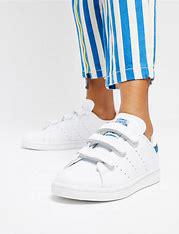
Brand: Adidas
Model: Stan Smith